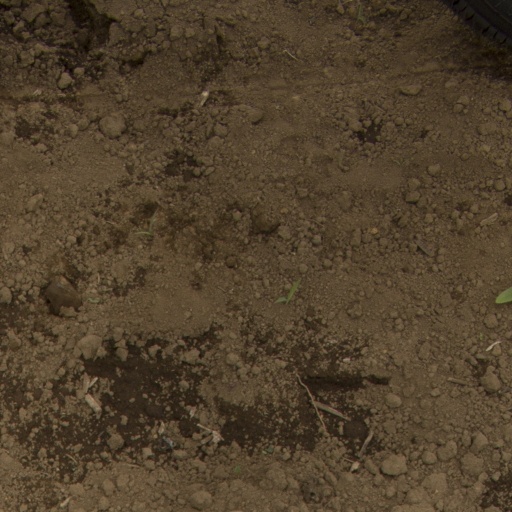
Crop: Jerusalem artichoke